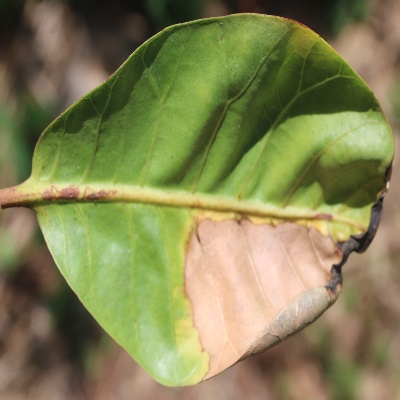
Crop: Cashew
Condition: anthracnose